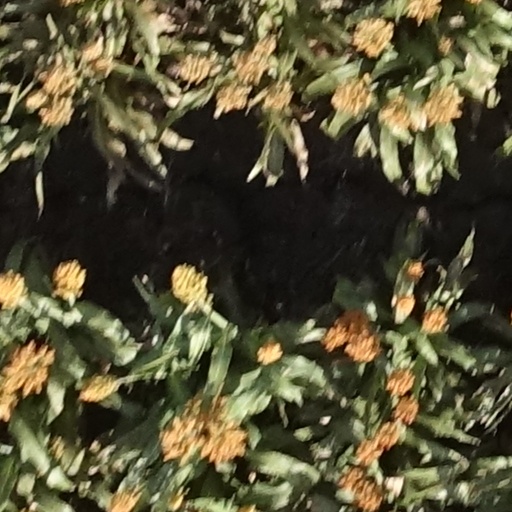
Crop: sorghum